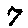
Label: 7